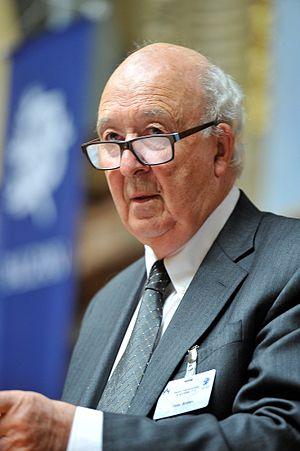
Peter Robert Lamont Brown, né le 26 juillet 1935 à Dublin, est un historien spécialiste de l'histoire romaine et de l'Antiquité tardive.